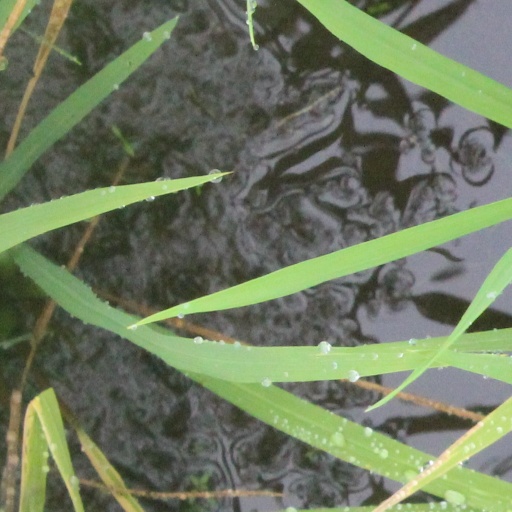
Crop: rice